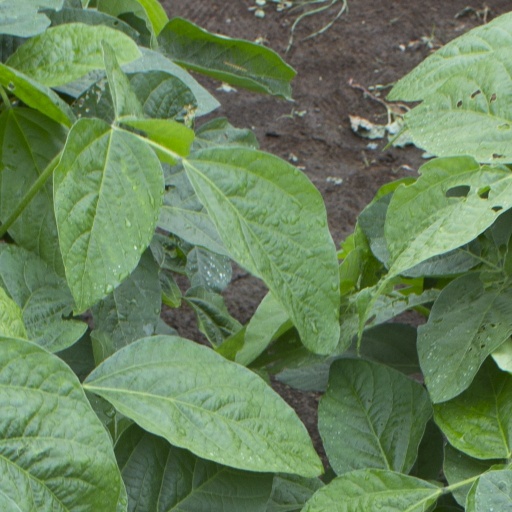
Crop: soybean